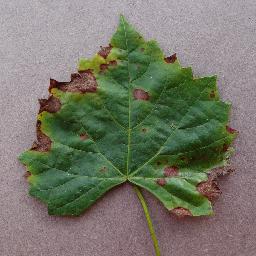
Label: Grape___Black_rot